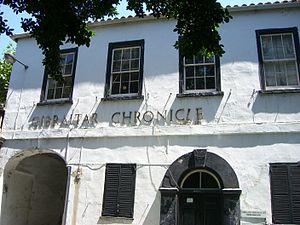
Le Gibraltar Chronicle est un Journal national publié à Gibraltar depuis 1801, devenu quotidien en 1821. Les bureaux de la rédaction sont à Watergate Maison.